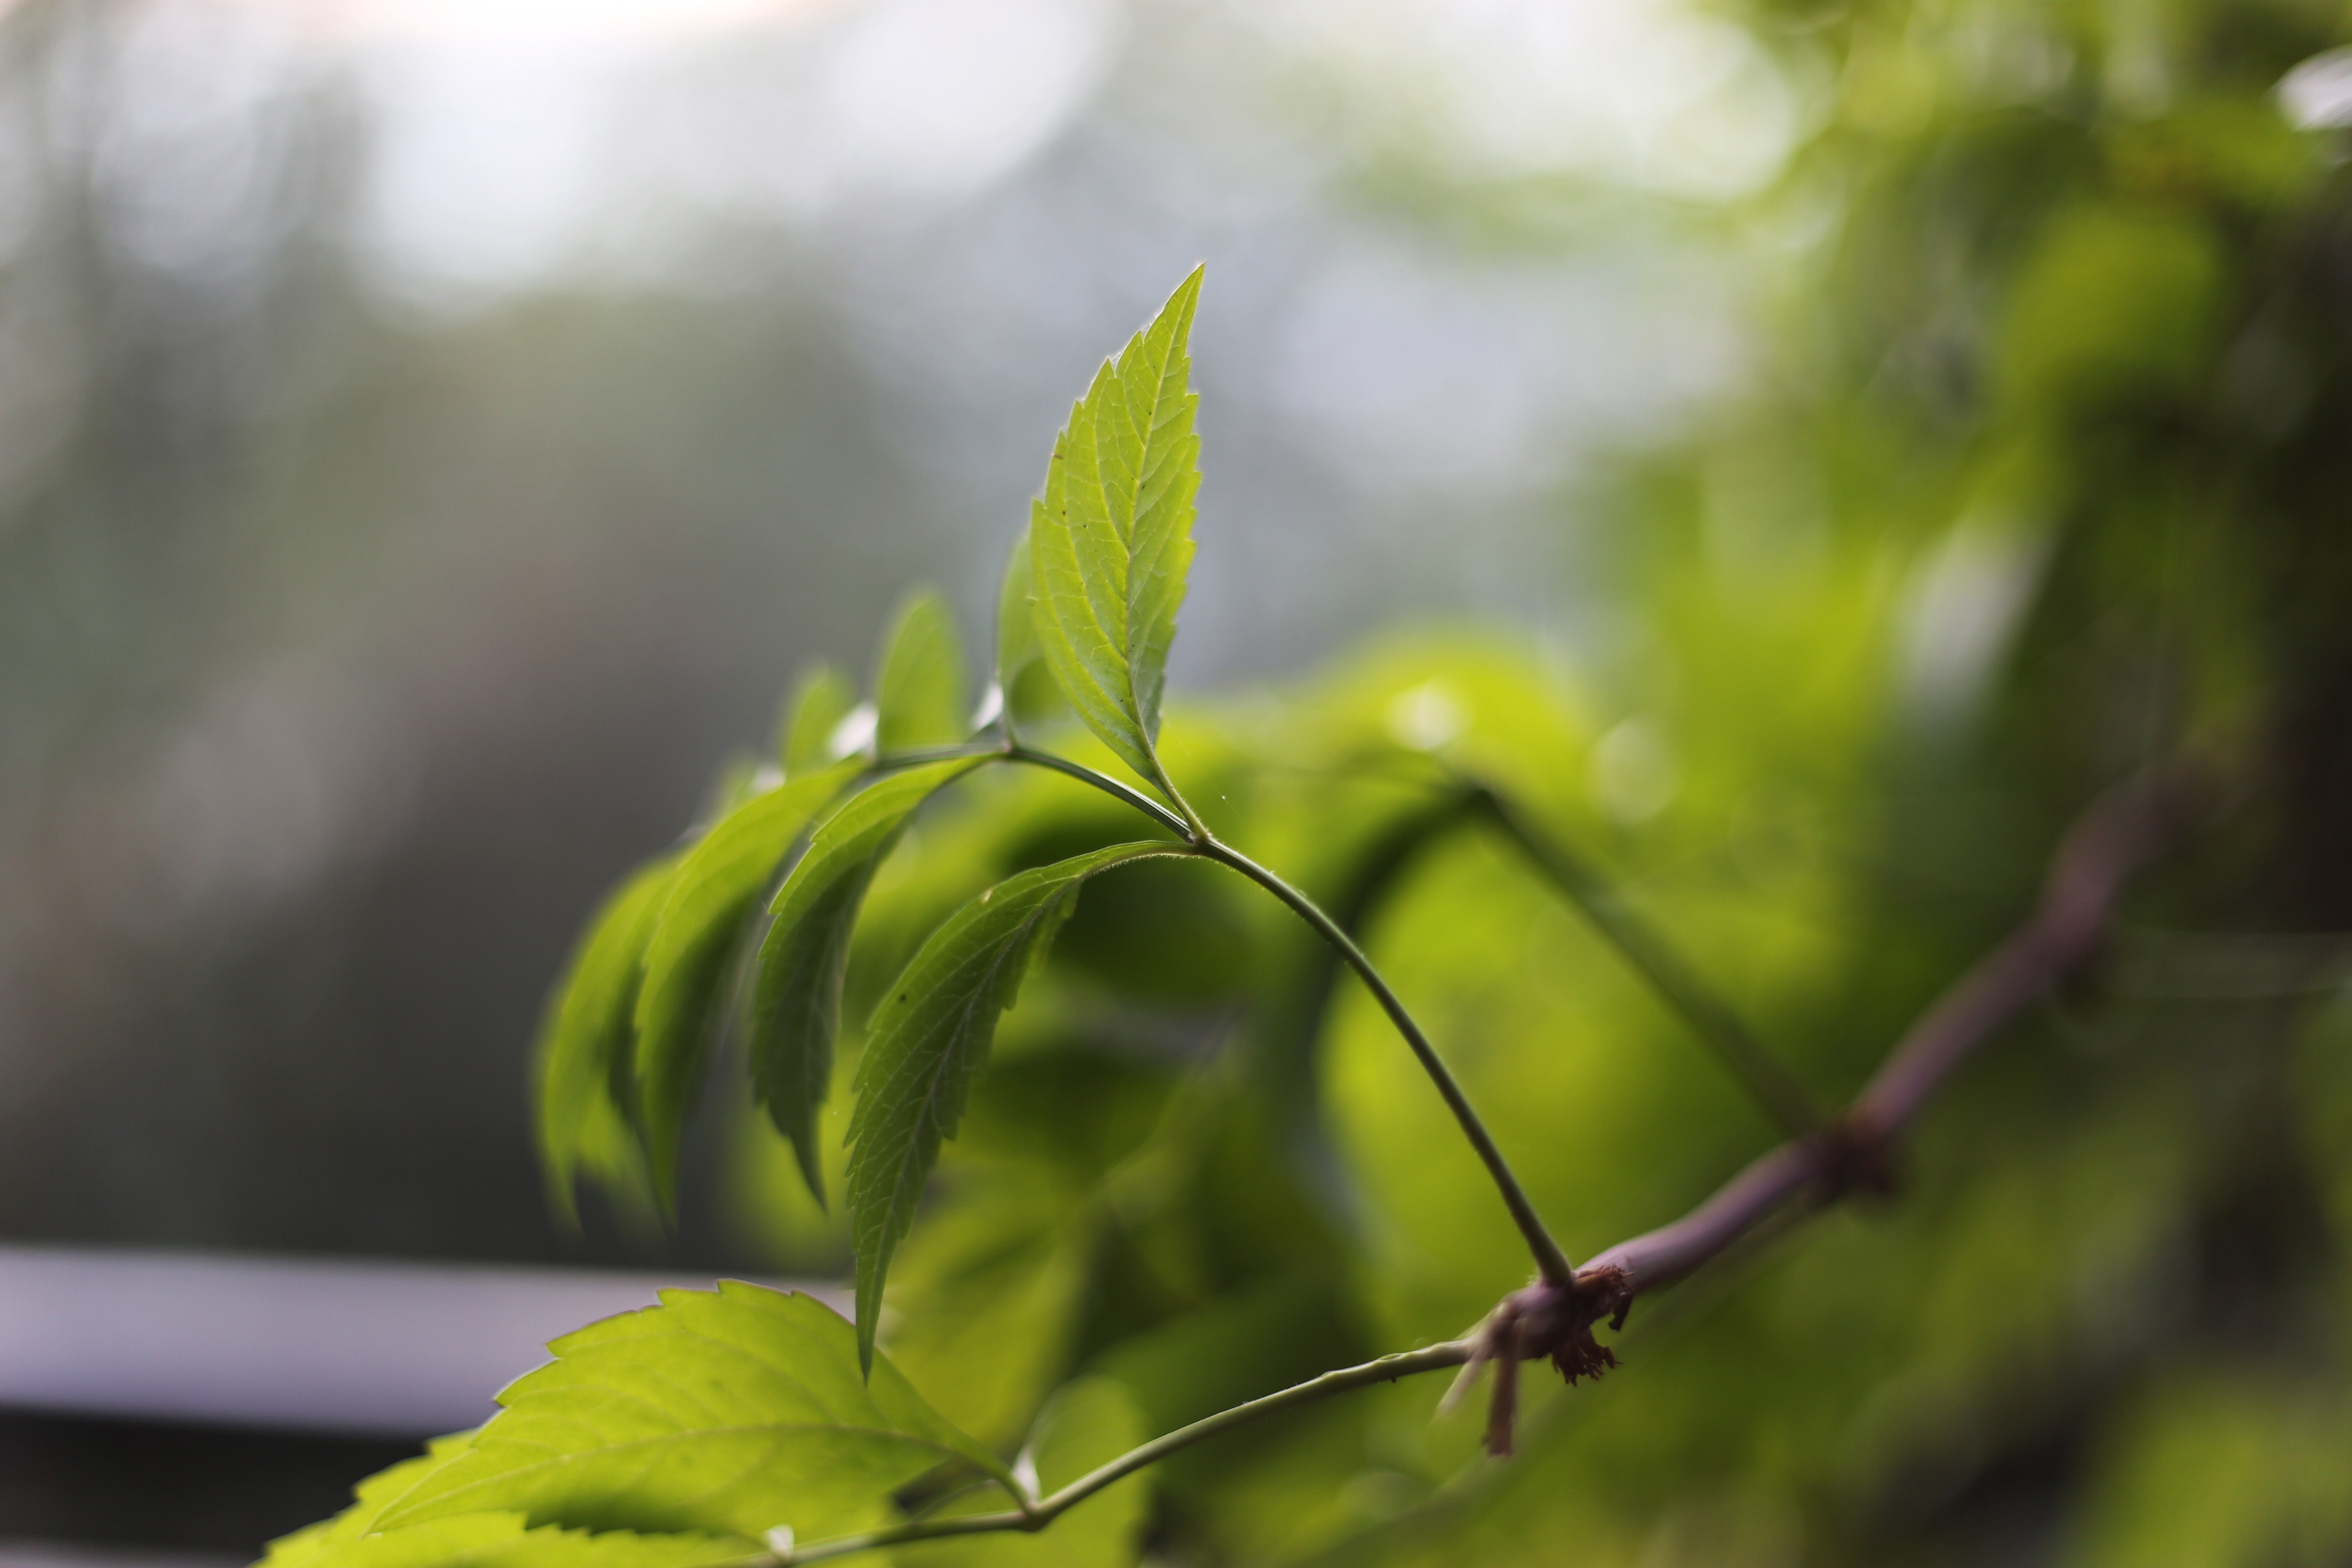
tree, nature, grass, branch, light, plant, sunlight, leaf, flower, green, autumn, botany, yellow, flora, close up, macro photography, plant stem, woody plant